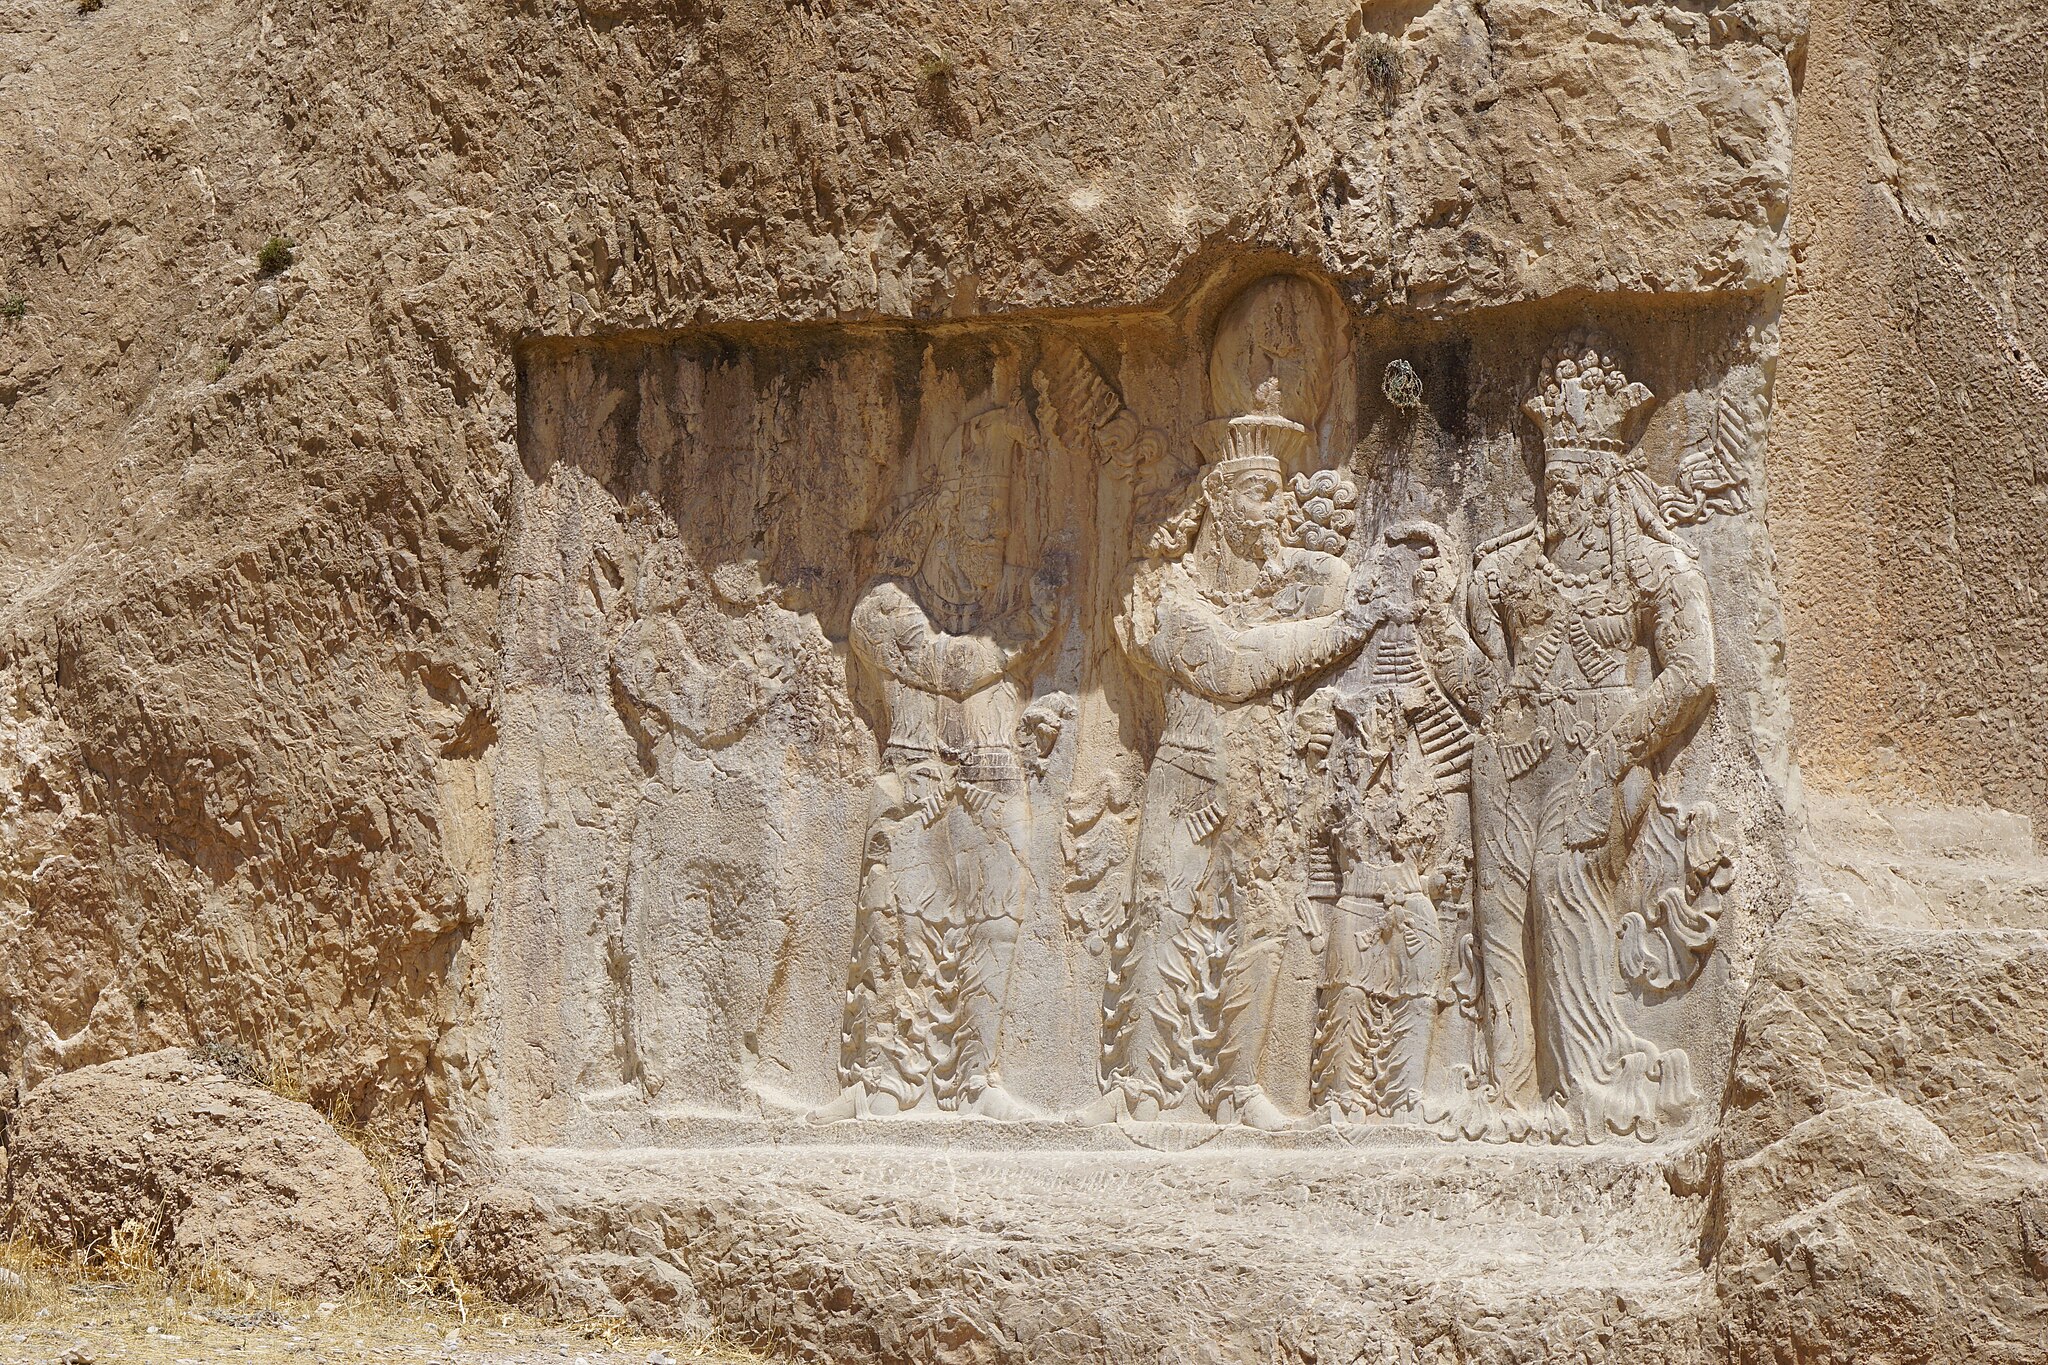
Title: Naqsh-e Rostam (21168041741)
Description: Naqsh-e Rostam
Date: 2015-08-21 09:45
Categories: Relief of Narseh and Anahita, Flickr images reviewed by FlickreviewR 2